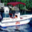
Label: ship